María Rey

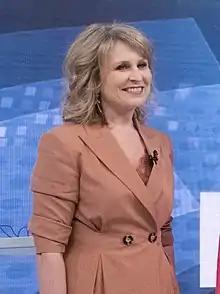
Rey in 2019

María Mercedes Fernández Rey (born 21 March 1967 in Tomiño, Pontevedra) is a Spanish journalist. She currently presents the news magazine "120 minutos" on Telemadrid.